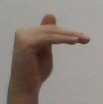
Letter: khaa